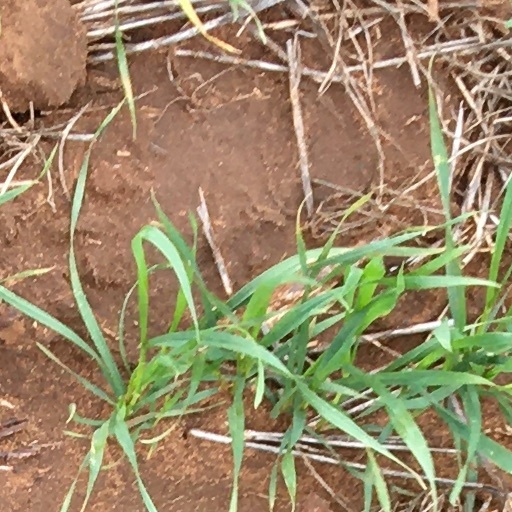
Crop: wheat